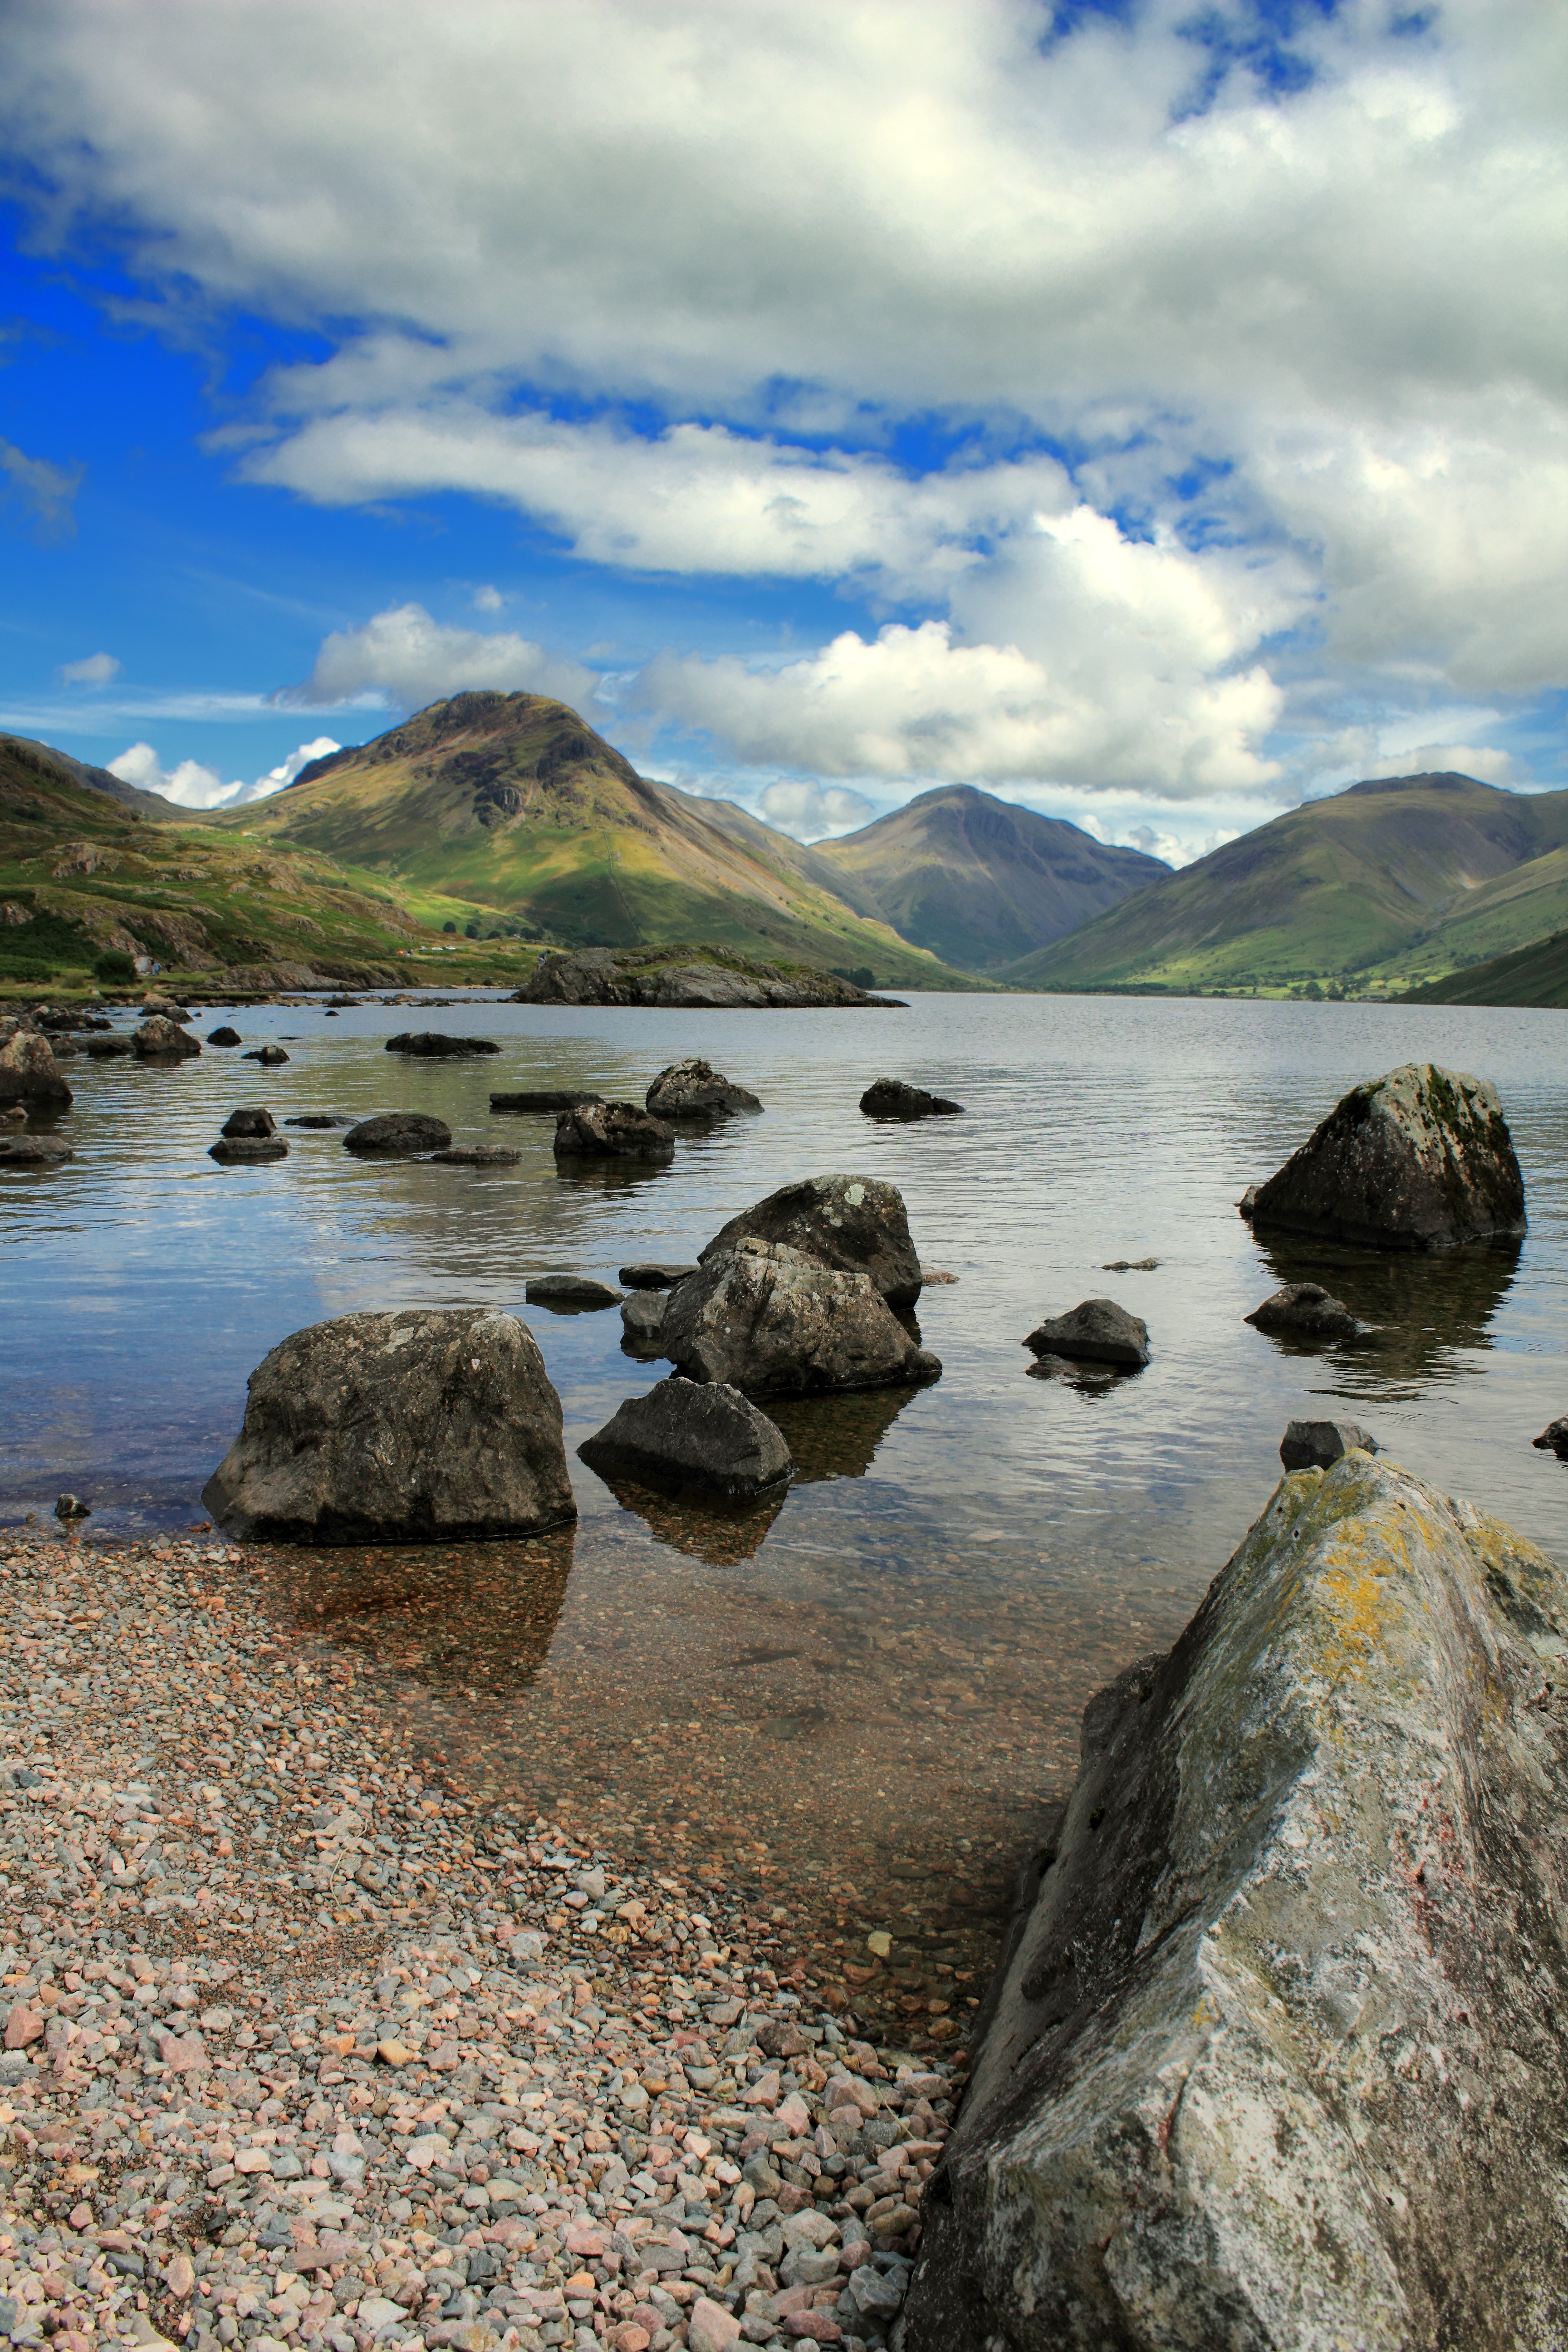
beach, landscape, sea, coast, water, nature, rock, ocean, wilderness, walking, mountain, cloud, sky, hiking, countryside, hill, shore, lake, valley, country, summer, travel, cliff, rural, cove, green, reflection, tranquil, scenic, peaceful, park, scenery, holiday, bay, blue, tourism, terrain, material, body of water, outdoors, uk, cumbria, england, national, district, geology, british, english, britain, united, kingdom, loch, lake district, wast, geographical feature